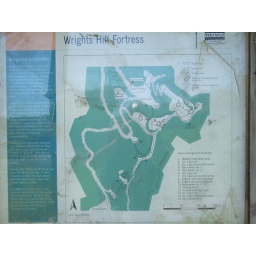
Wellington City Council information sign - near the car park.